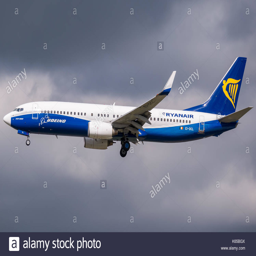
an airliner - 800 wearing a special livery on short final for runway left